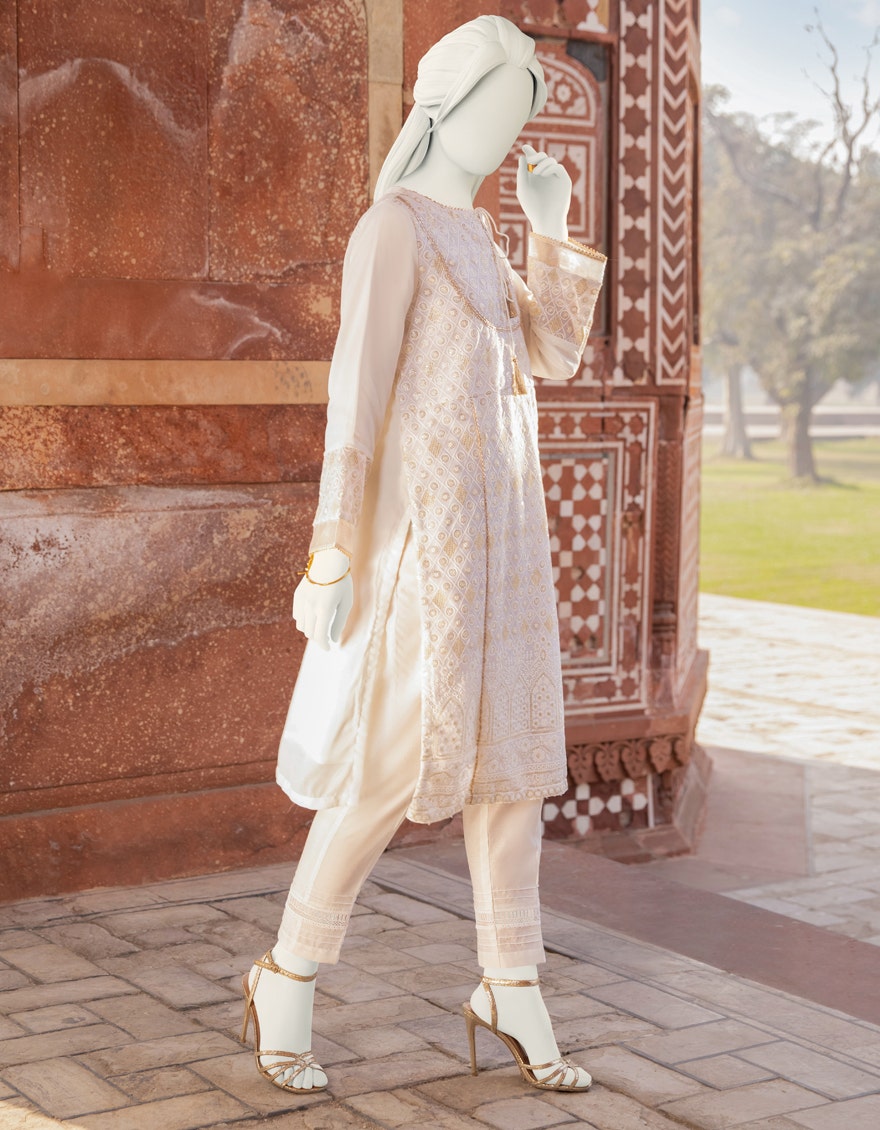
cream embroidered chiffon tunic with